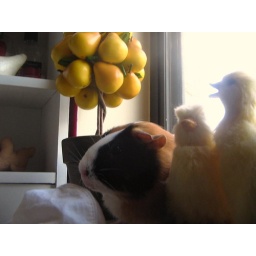
guinea pig in the window